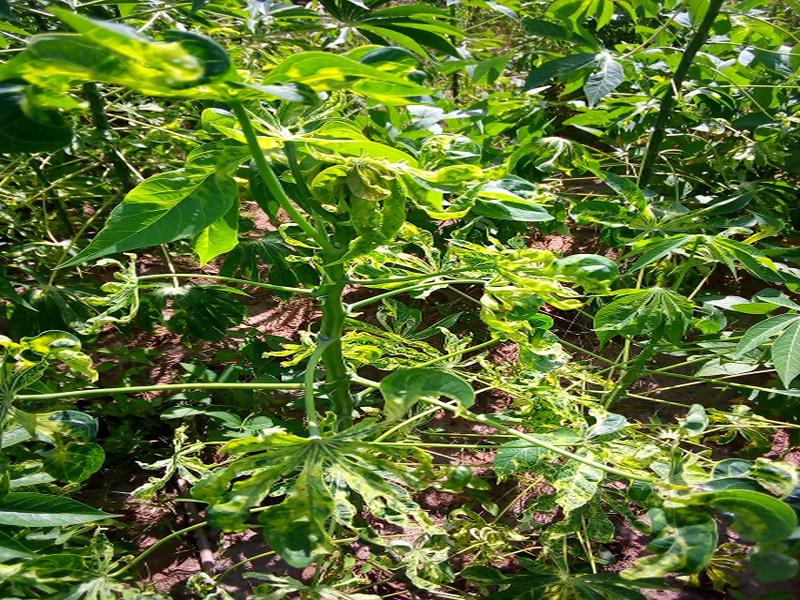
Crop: cassava
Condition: mosaic_disease